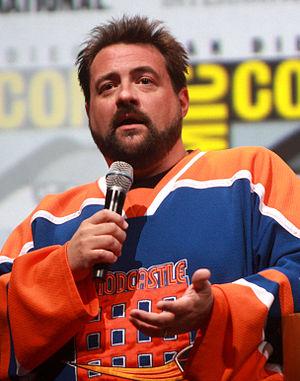
Kevin Smith est un réalisateur, scénariste, producteur, acteur, humoriste et podcaster américain, né le 2 août 1970 à Red Bank, dans le New Jersey. Il est le créateur de l'univers de fiction View Askewniverse et cofondateur, avec son ami Scott Mosier, de la société de production View Askew Productions.